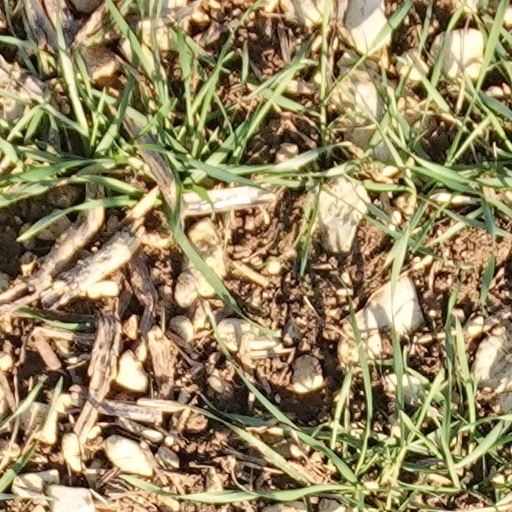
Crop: wheat